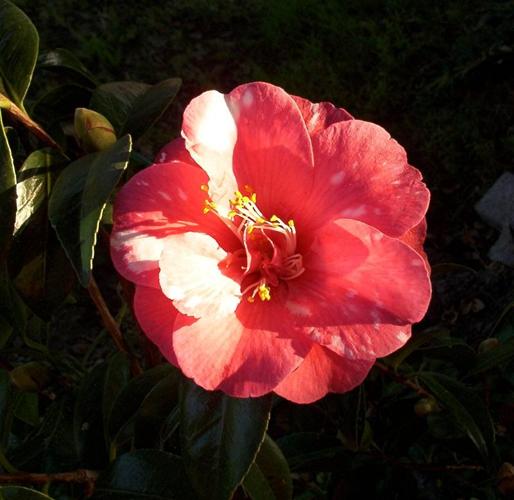
Label: camellia